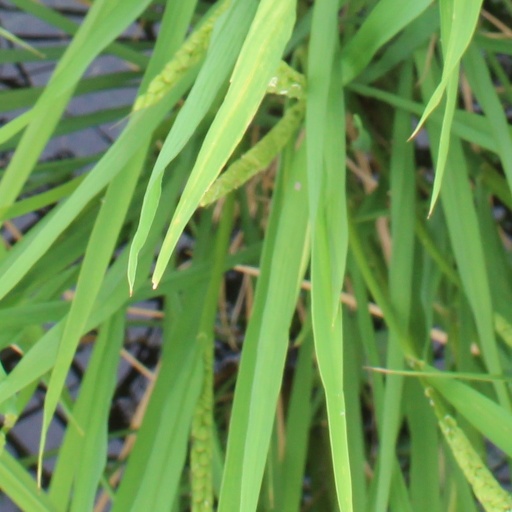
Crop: rice